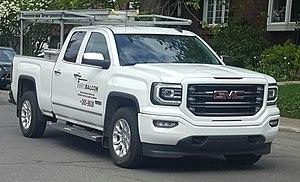
Ma photo d'un GMC Sierra 1500 (depuis 2016) à Montréal, Québec, Canada.